Ravza Kavakçı Kan

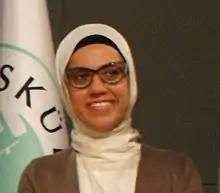

Ravza Kavakçı Kan is a Turkish politician, elected as the President of the Turkish Inter-Parliamentary Union Group for the 27th legislative term of Grand National Assembly of Turkey and is a member of the Committee on Digital Platforms that is newly established.